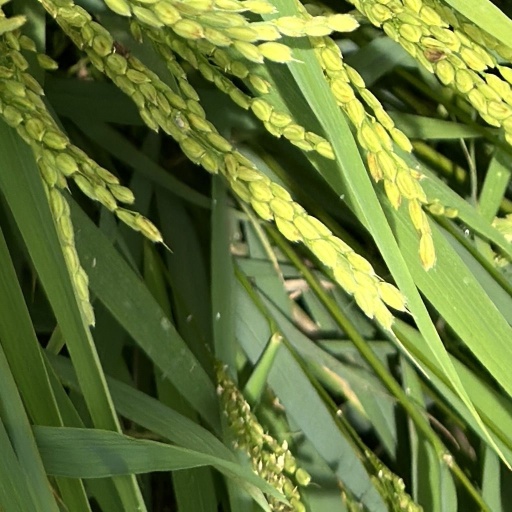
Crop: rice